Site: brandenburg
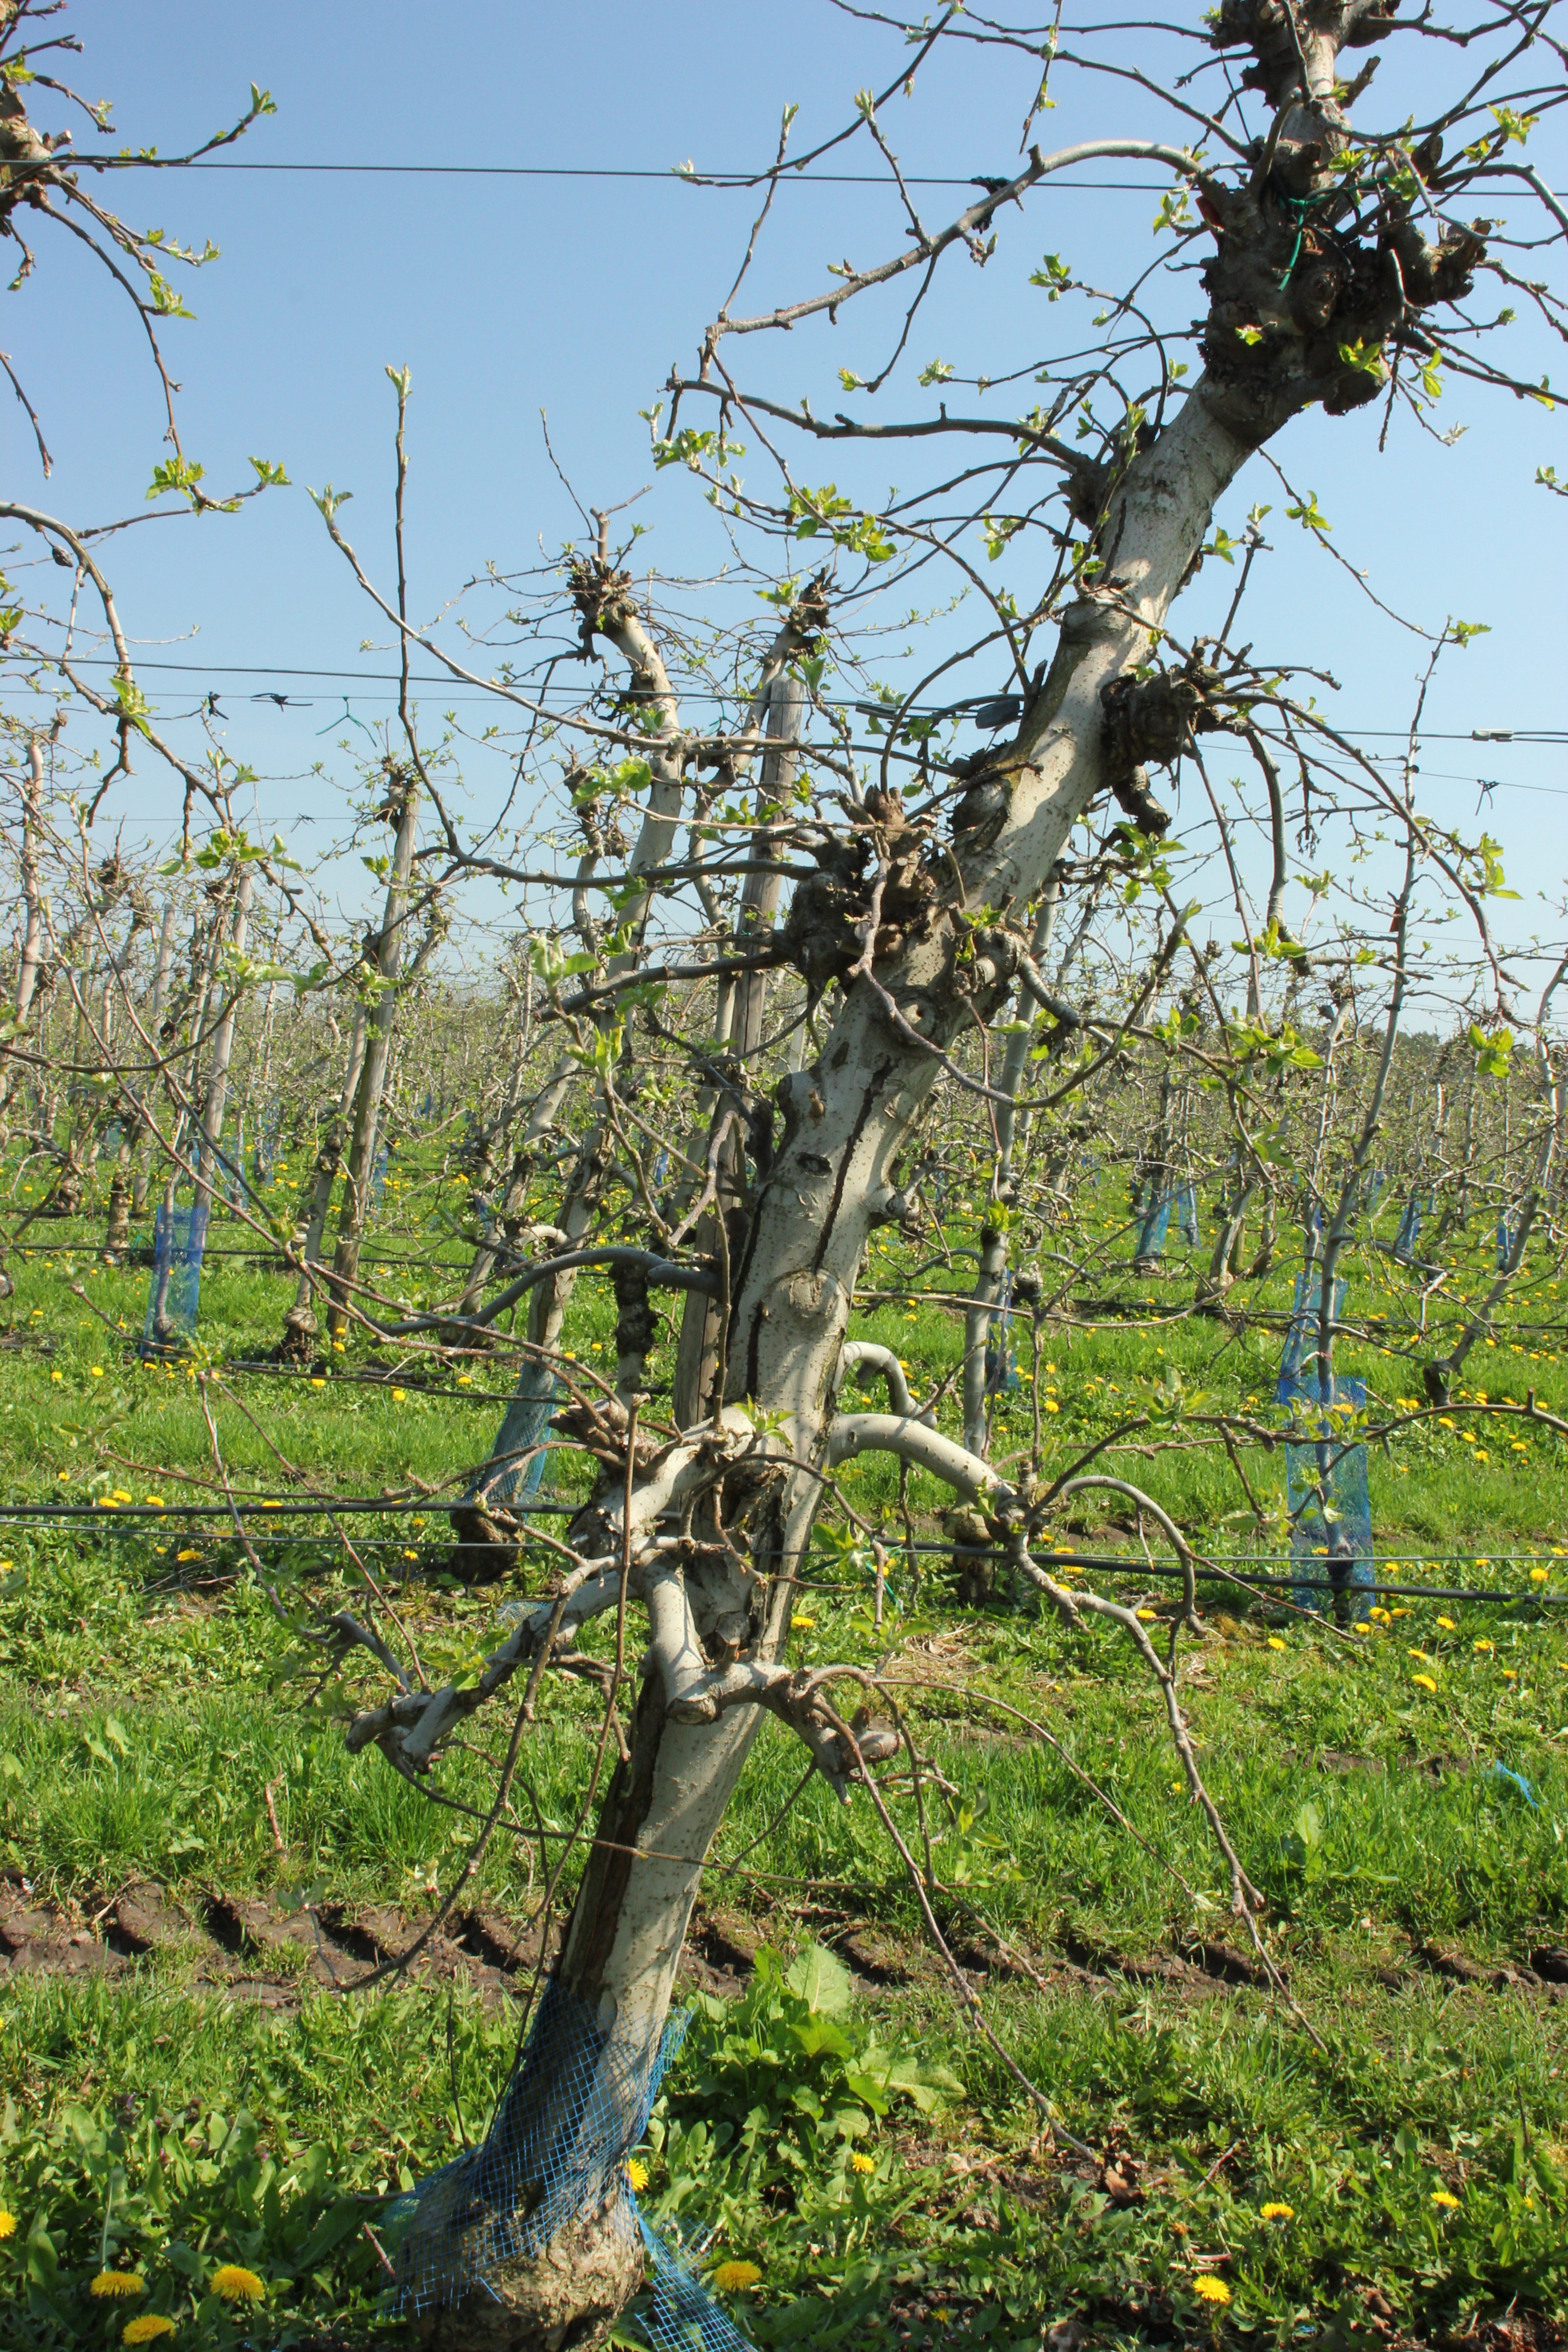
Growth stage (BBCH 56): Inflorescence emergence